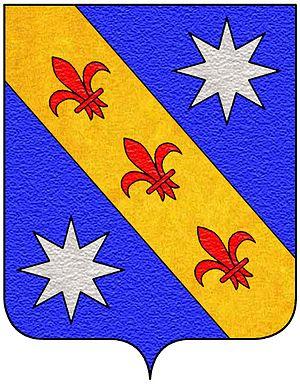
Marino ou, en dalmate Marin Ghetaldi, Ghetaldus, Ghetalde ou en croate Marin Getaldić est un mathématicien, physicien et homme politique de la république de Raguse, né le 2 octobre 1568 ou 1566 à Raguse, mort le 11 avril 1626 ou 1627 dans la même ville.